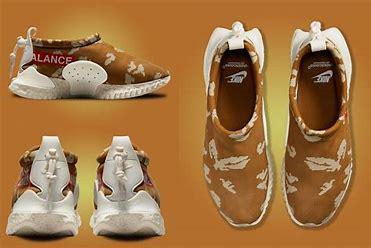
Brand: Nike
Model: Undercover